Albia, Iowa

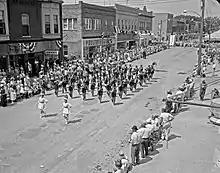
A parade outside Town Square, 1959

In the early 20th century, the region around Albia was dotted with coal mining camps and company towns. Of these, Buxton, 9 miles north of Albia, is the most widely studied. It had a large Black population. Other former coal camps in the area include Hiteman, Bluff Creek, Lockman, Coalfield, Hocking, and Hynes.